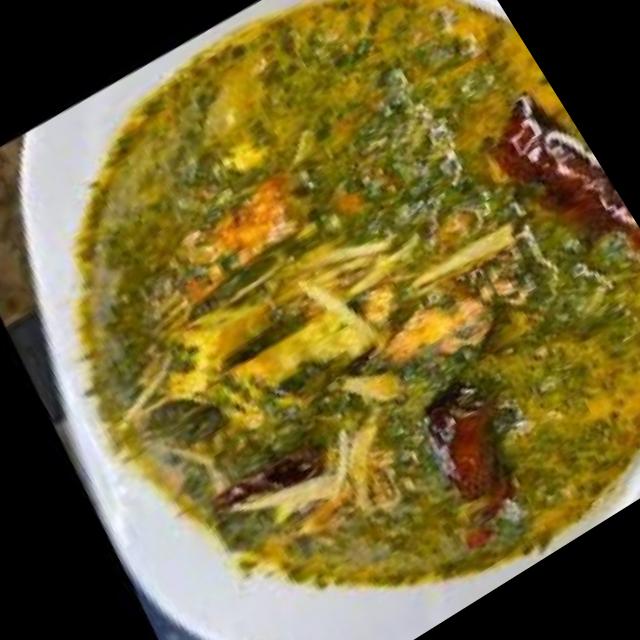
Dish: palak_paneer